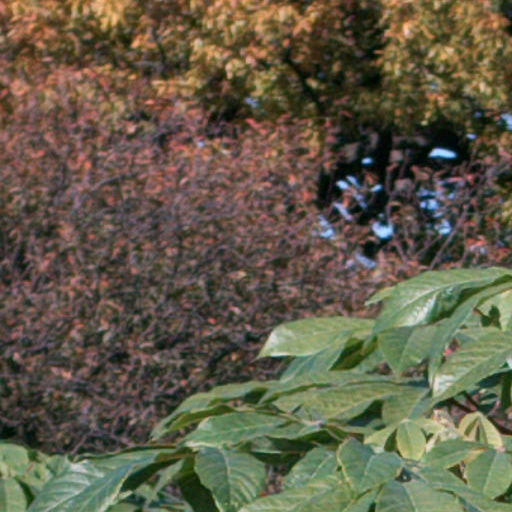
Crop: cassava